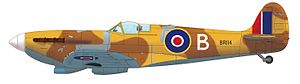
Supermarine Spitfire / Operationel historie / Tjeneste
Supermarine Spitfire Mk.VC, BR114, tilhørende No. 103 MU, Aboukir, 1942
Supermarine Spitfire er et ensædet Britisk jagerfly, benyttet af Royal Air Force og andre Allierede luftvåben før, under og efter 2. verdenskrig. Der blev fremstillet mange varianter af Spitfire, med et antal særlige vingekonfigurationer, og flyet blev produceret i større styktal end alle andre britiske fly. Det var også den eneste britiske jager, der blev produceret kontinuerligt igennem hele krigen. Spitfire er muligvis det mest ikoniske fly der nogensinde er lavet, og er stadigvæk populær blandt entusiaster; der er p.t. omkring 60 flyvedygtige eksemplarer, og mange flere er udstillet statisk i flymuseer verden over.